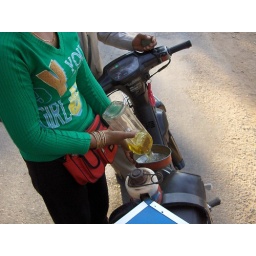
petrol is sold in two liter glass bottles on the side of the road